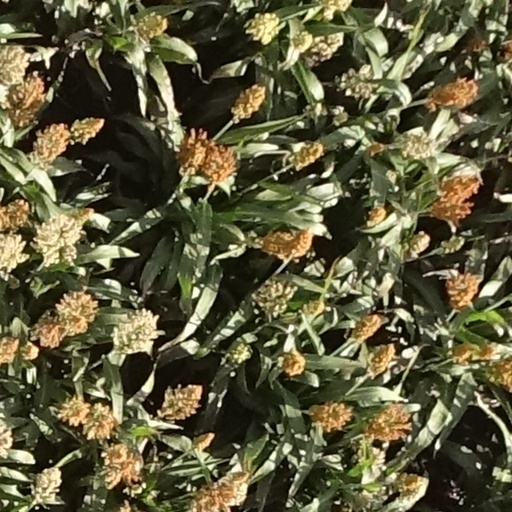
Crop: sorghum